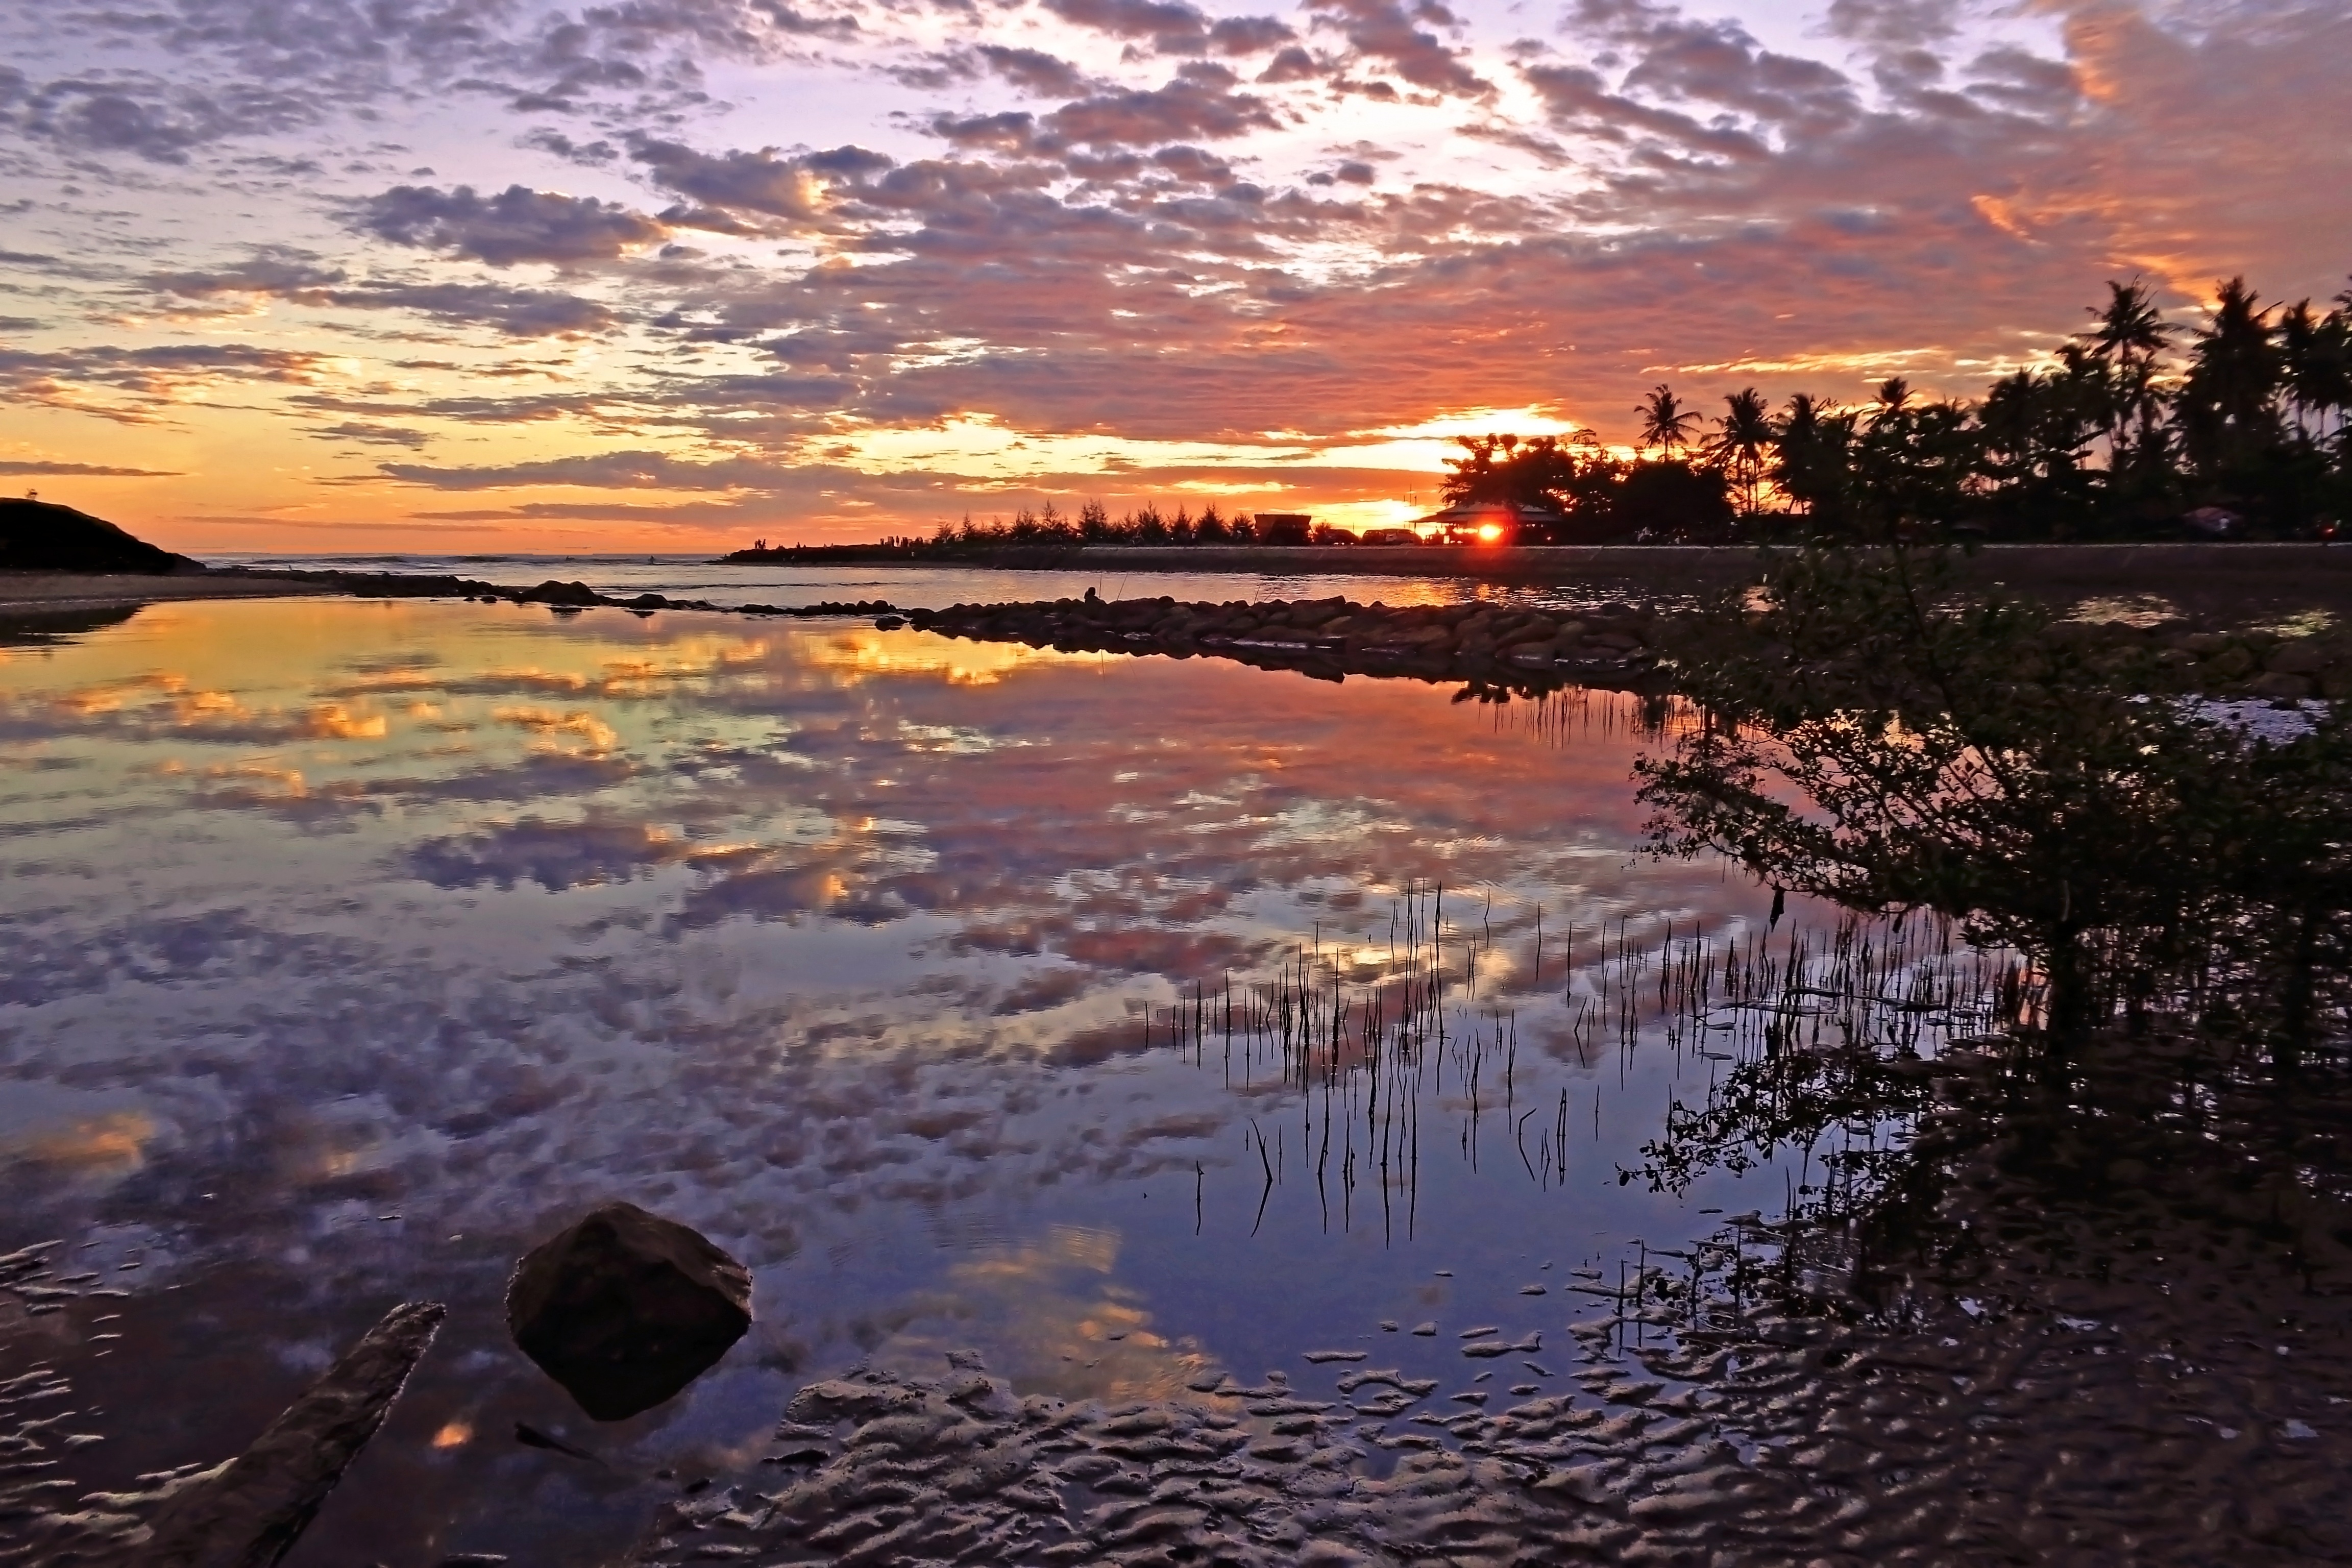
landscape, sea, coast, water, nature, cloud, sky, sunrise, sunset, morning, dawn, river, dusk, evening, reflection, beautiful, afterglow